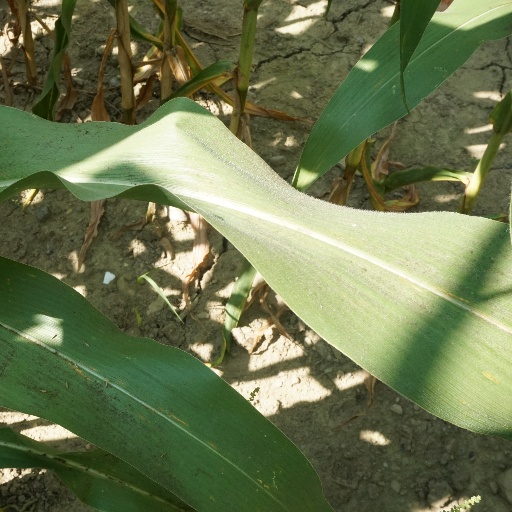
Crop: maize; corn